Stafford Heights, Queensland

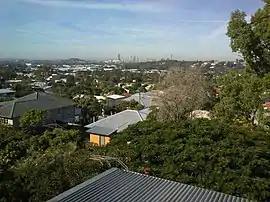
View of Brisbane city from Stafford Heights

Stafford Heights is a northern suburb in the City of Brisbane, Queensland, Australia. In the , Stafford Heights had a population of 6,992 people.